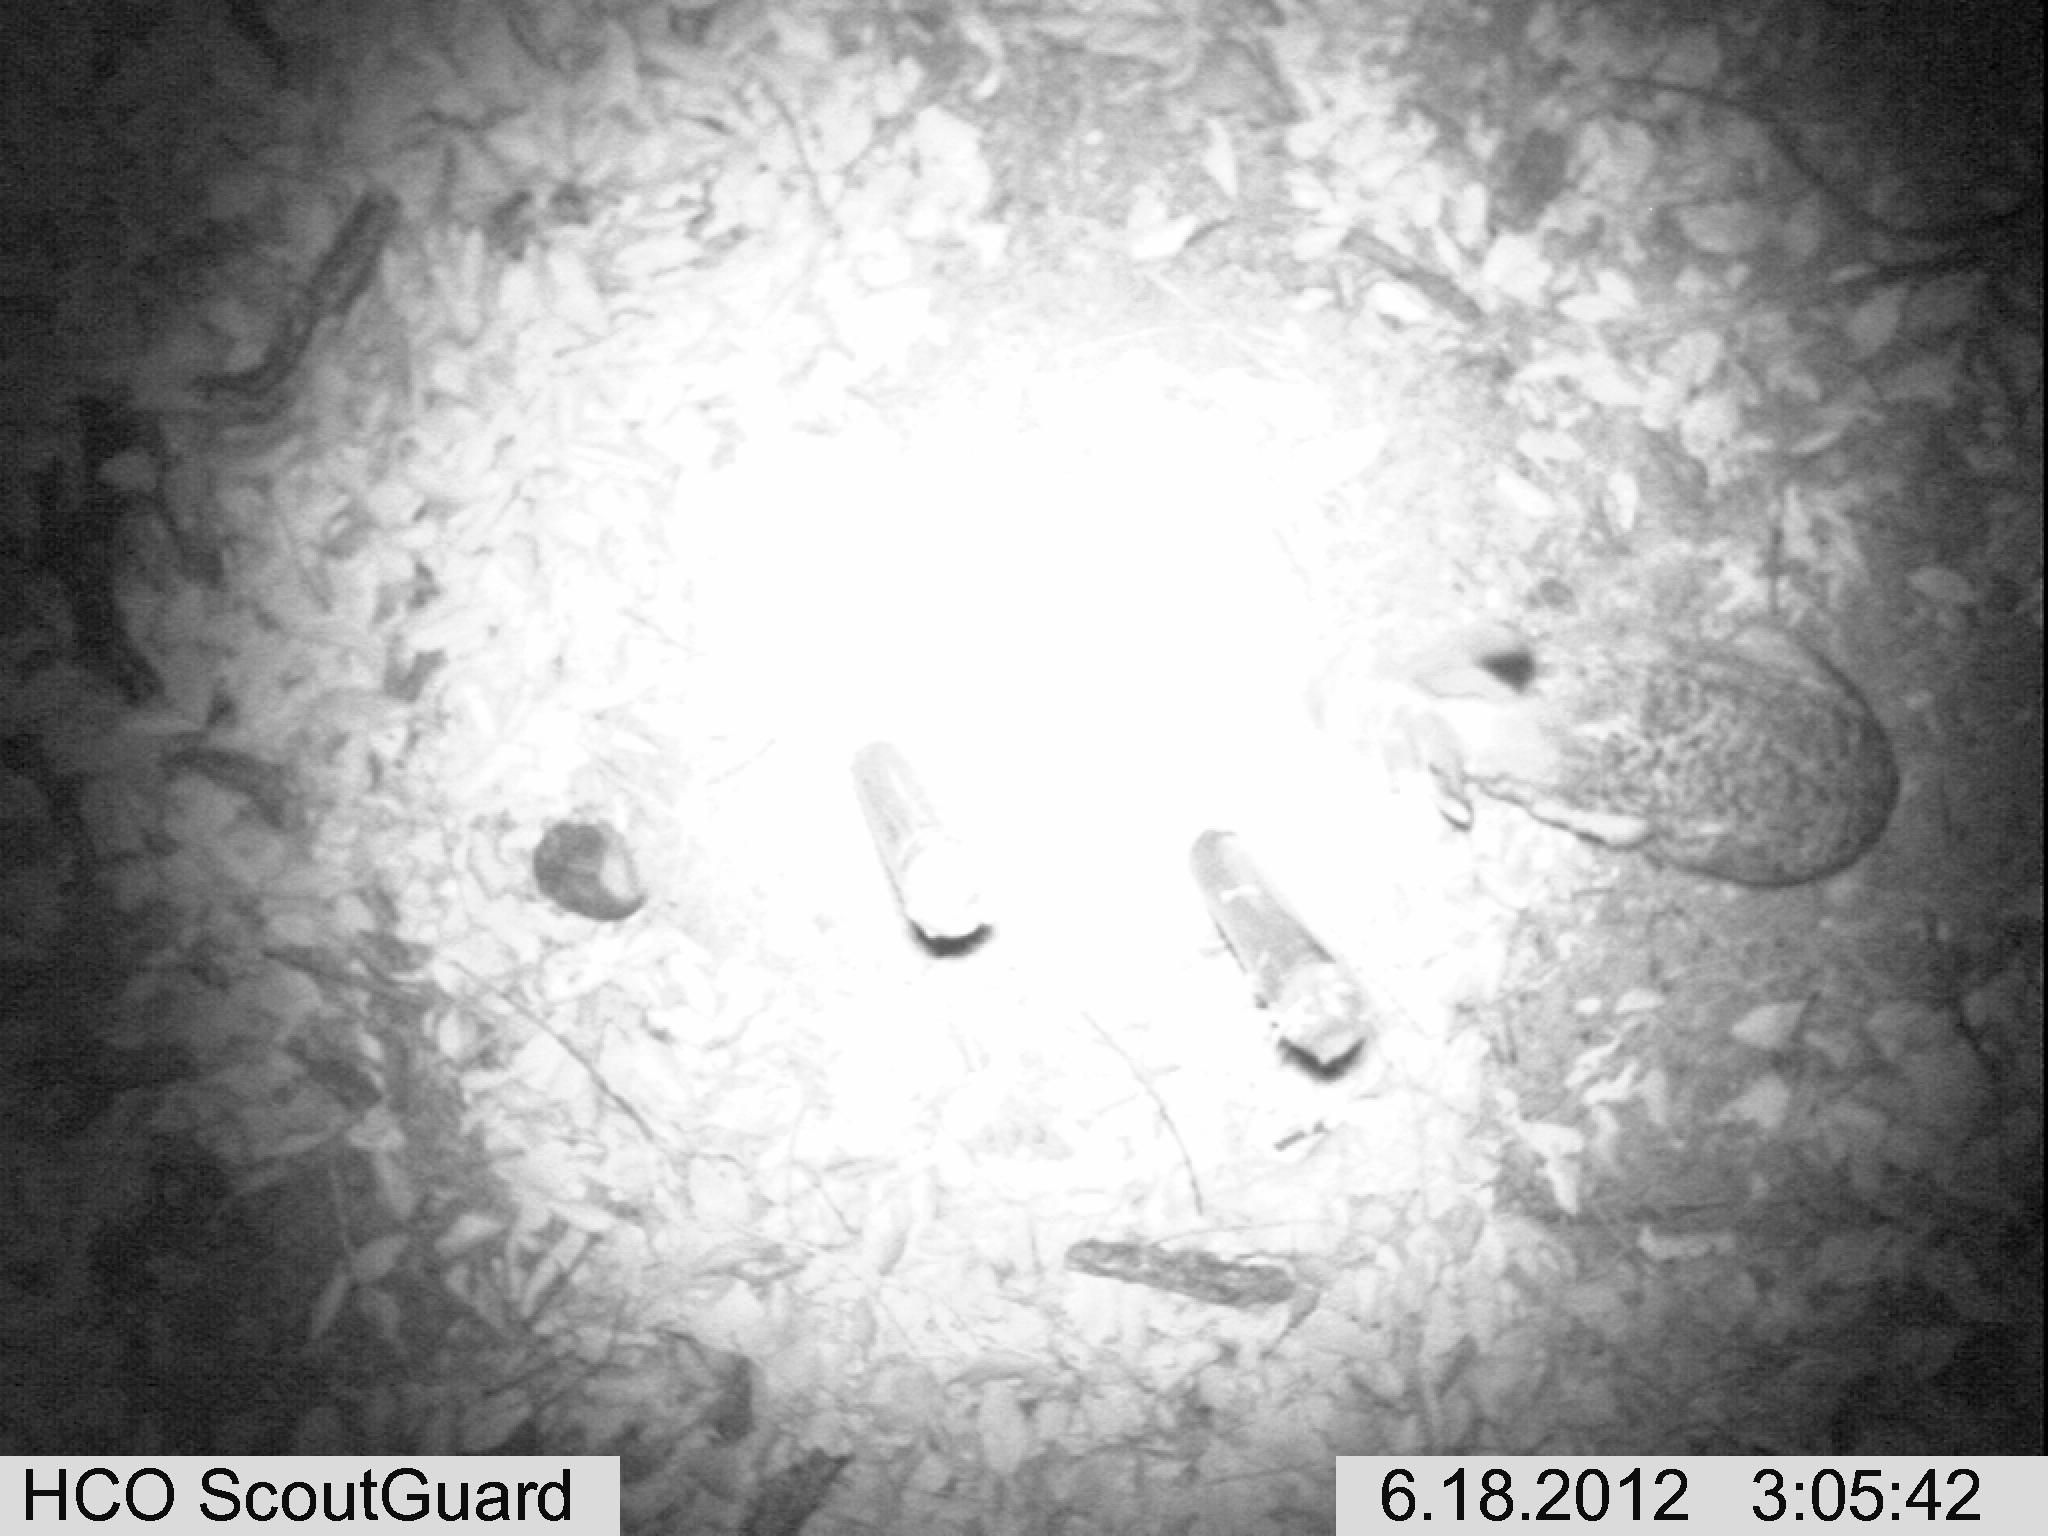
Species: Lepus granatensis